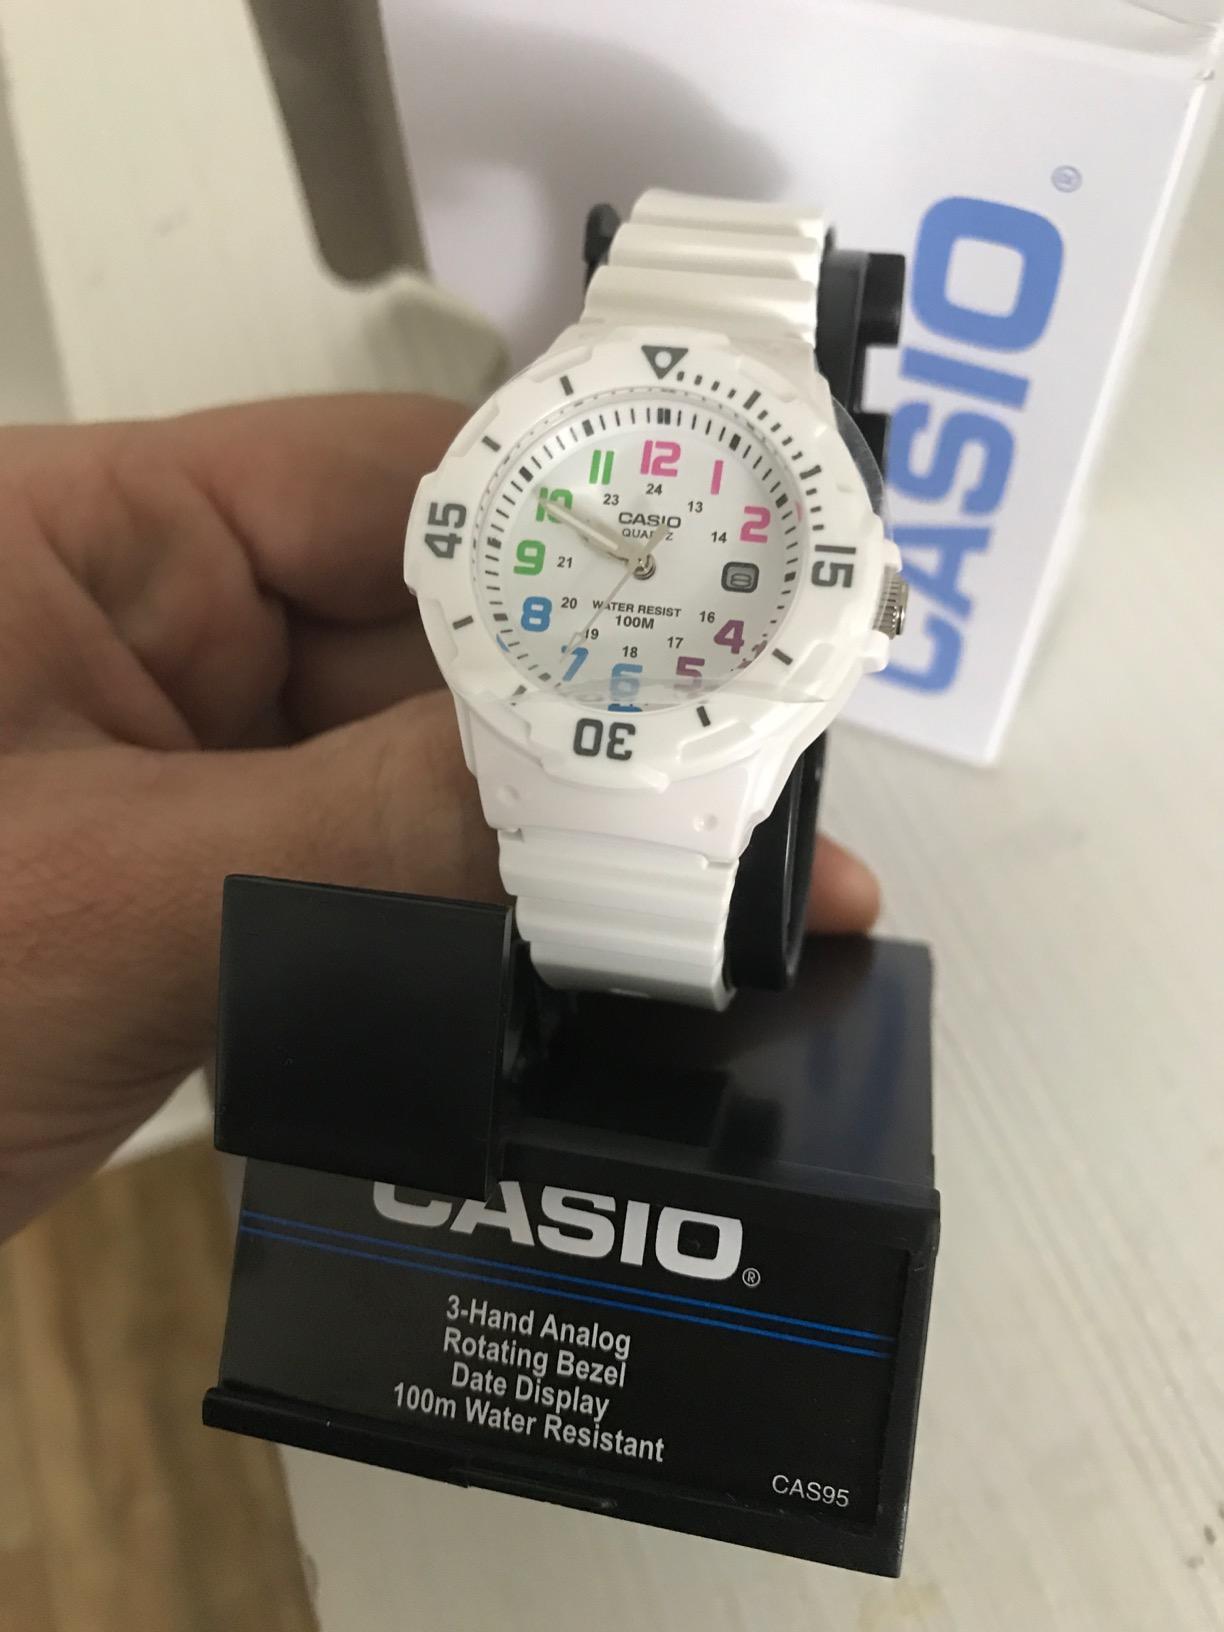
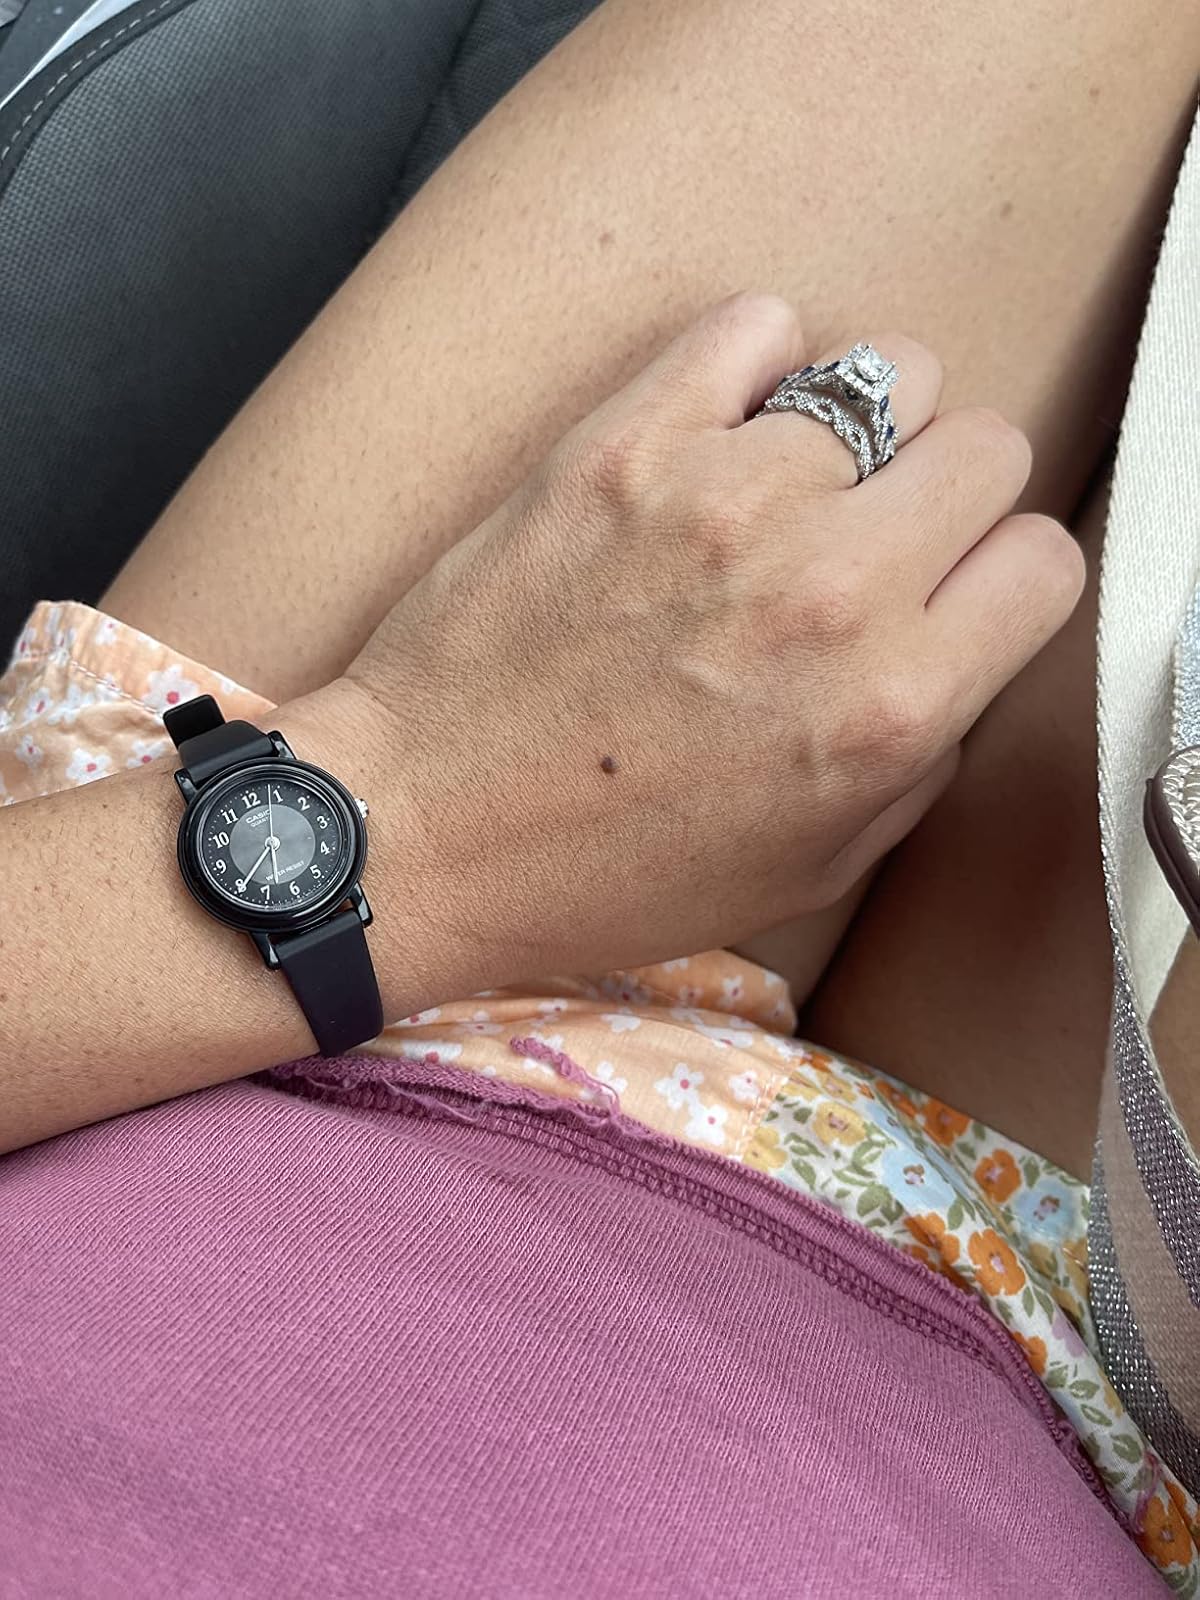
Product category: accessories_watch
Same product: no